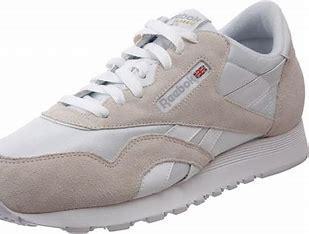
Brand: Reebok
Model: Classic Nylon